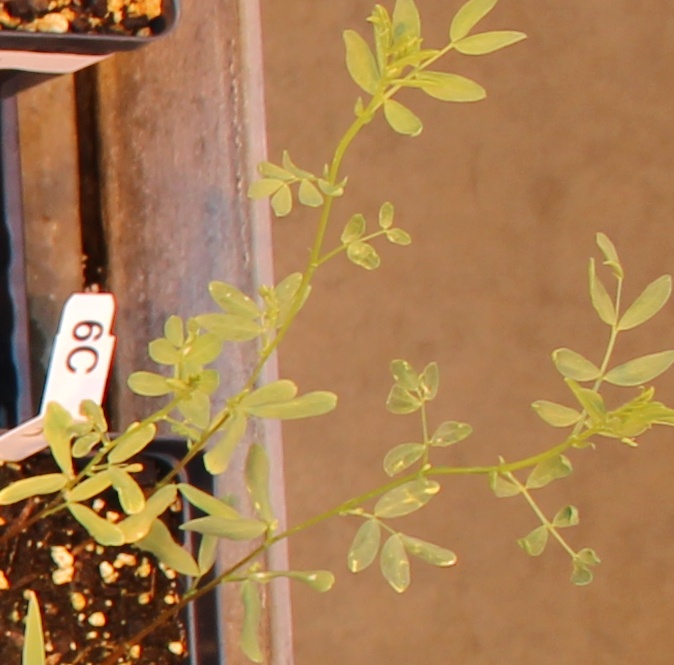
Label: Lentil